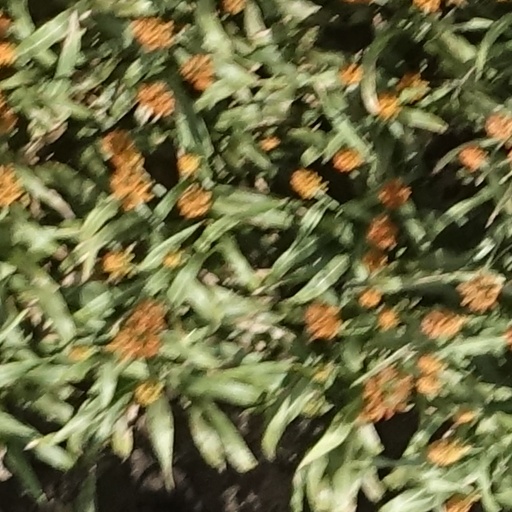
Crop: sorghum